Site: brandenburg
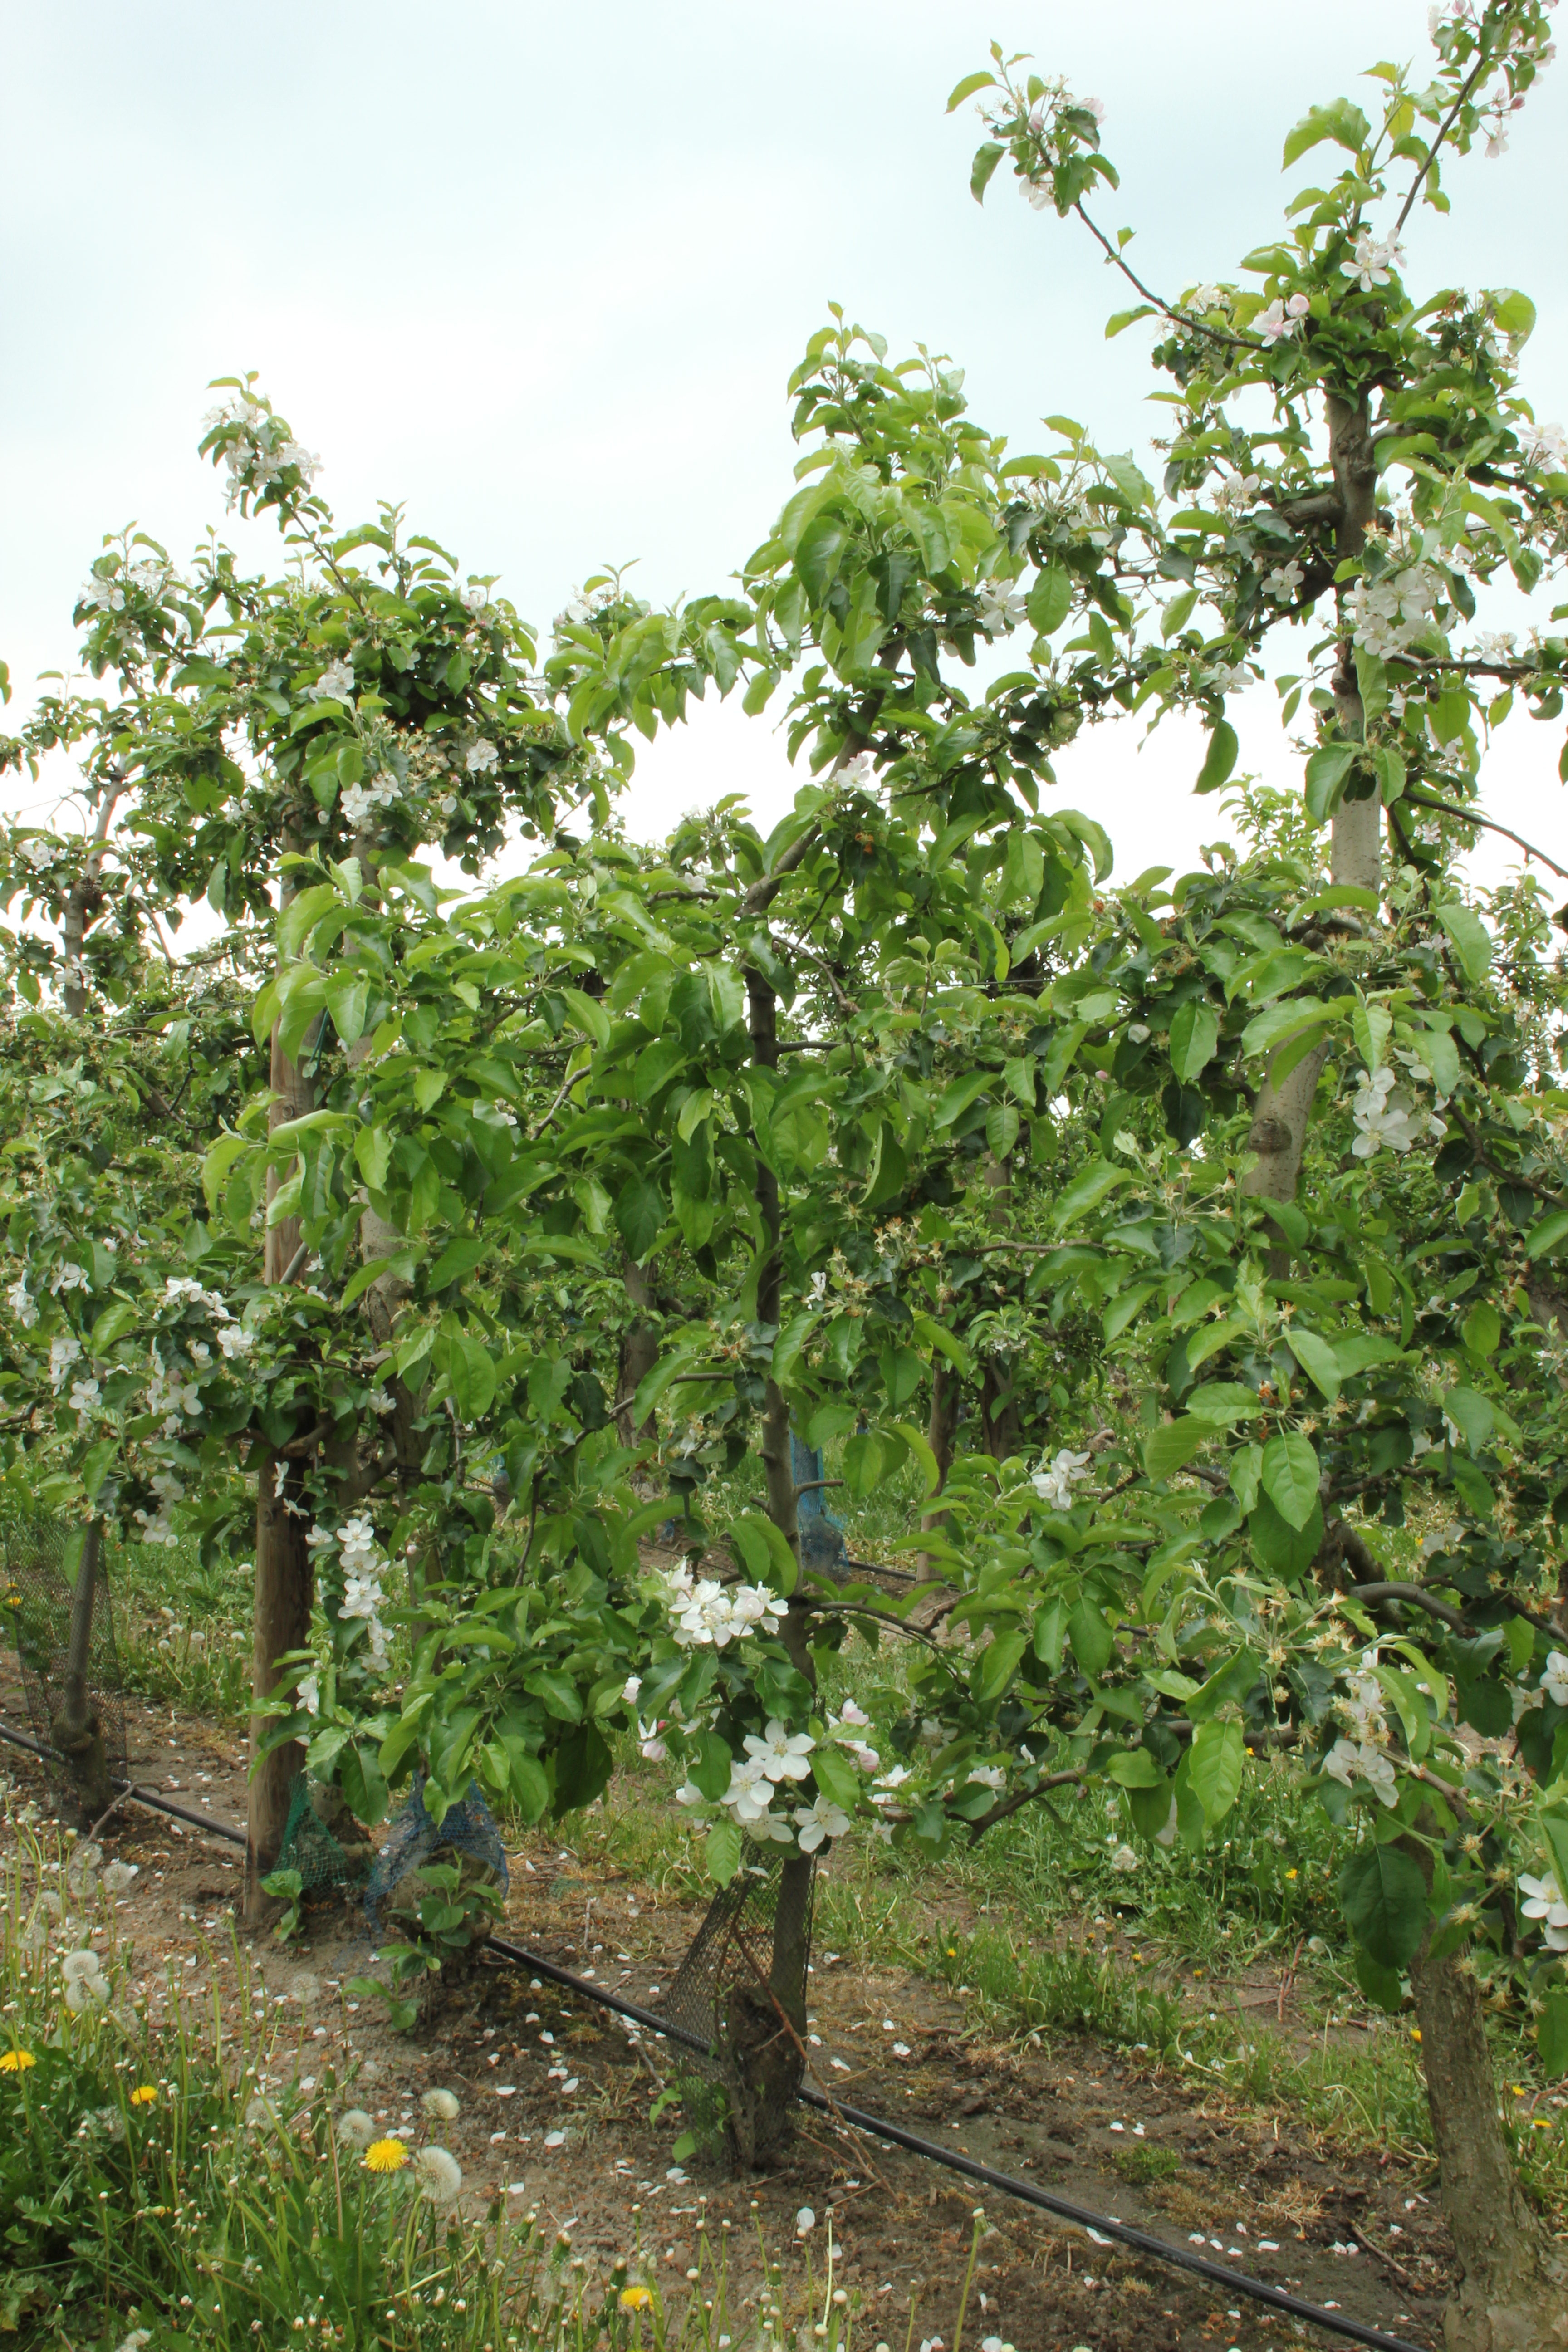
Growth stage (BBCH 67): Flowering